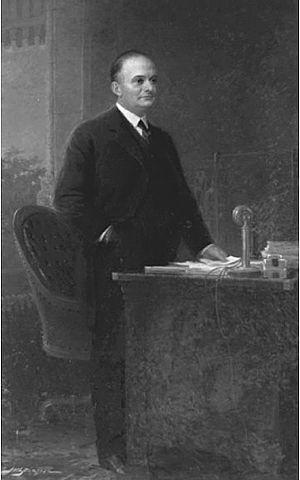
Cette page concerne des événements d'actualité qui se sont produits durant l'année 1919 dans la province canadienne de l'Ontario.